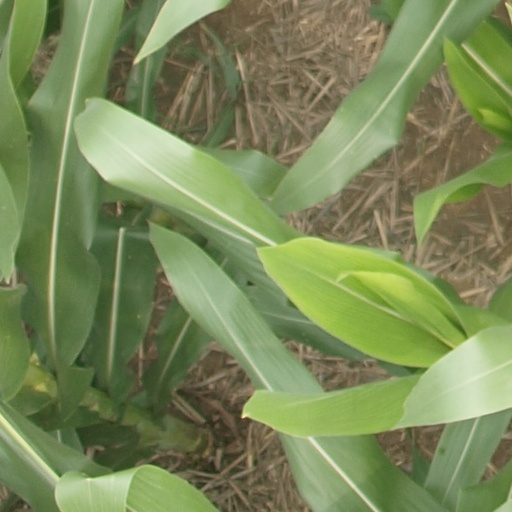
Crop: maize; corn